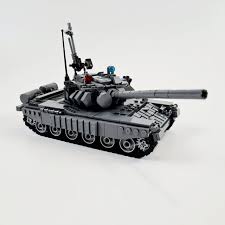
Label: T-80